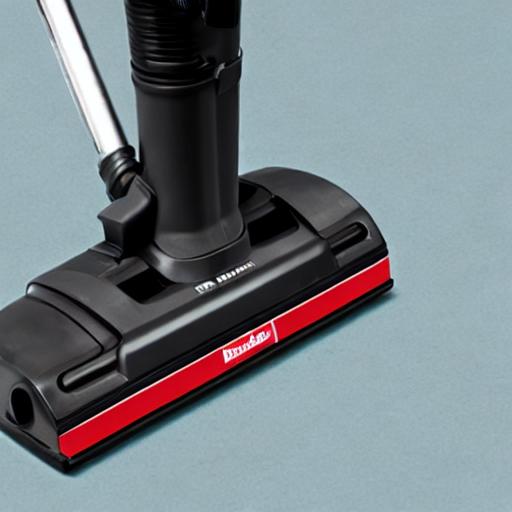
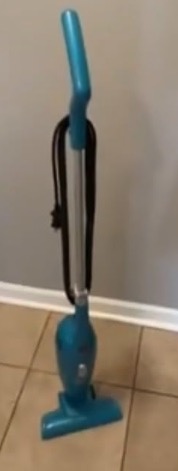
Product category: items_vacuum
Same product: no